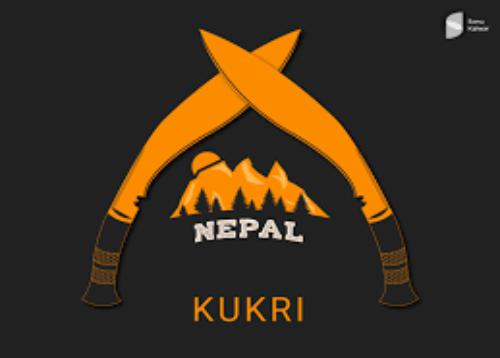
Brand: Kukri
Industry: Sports